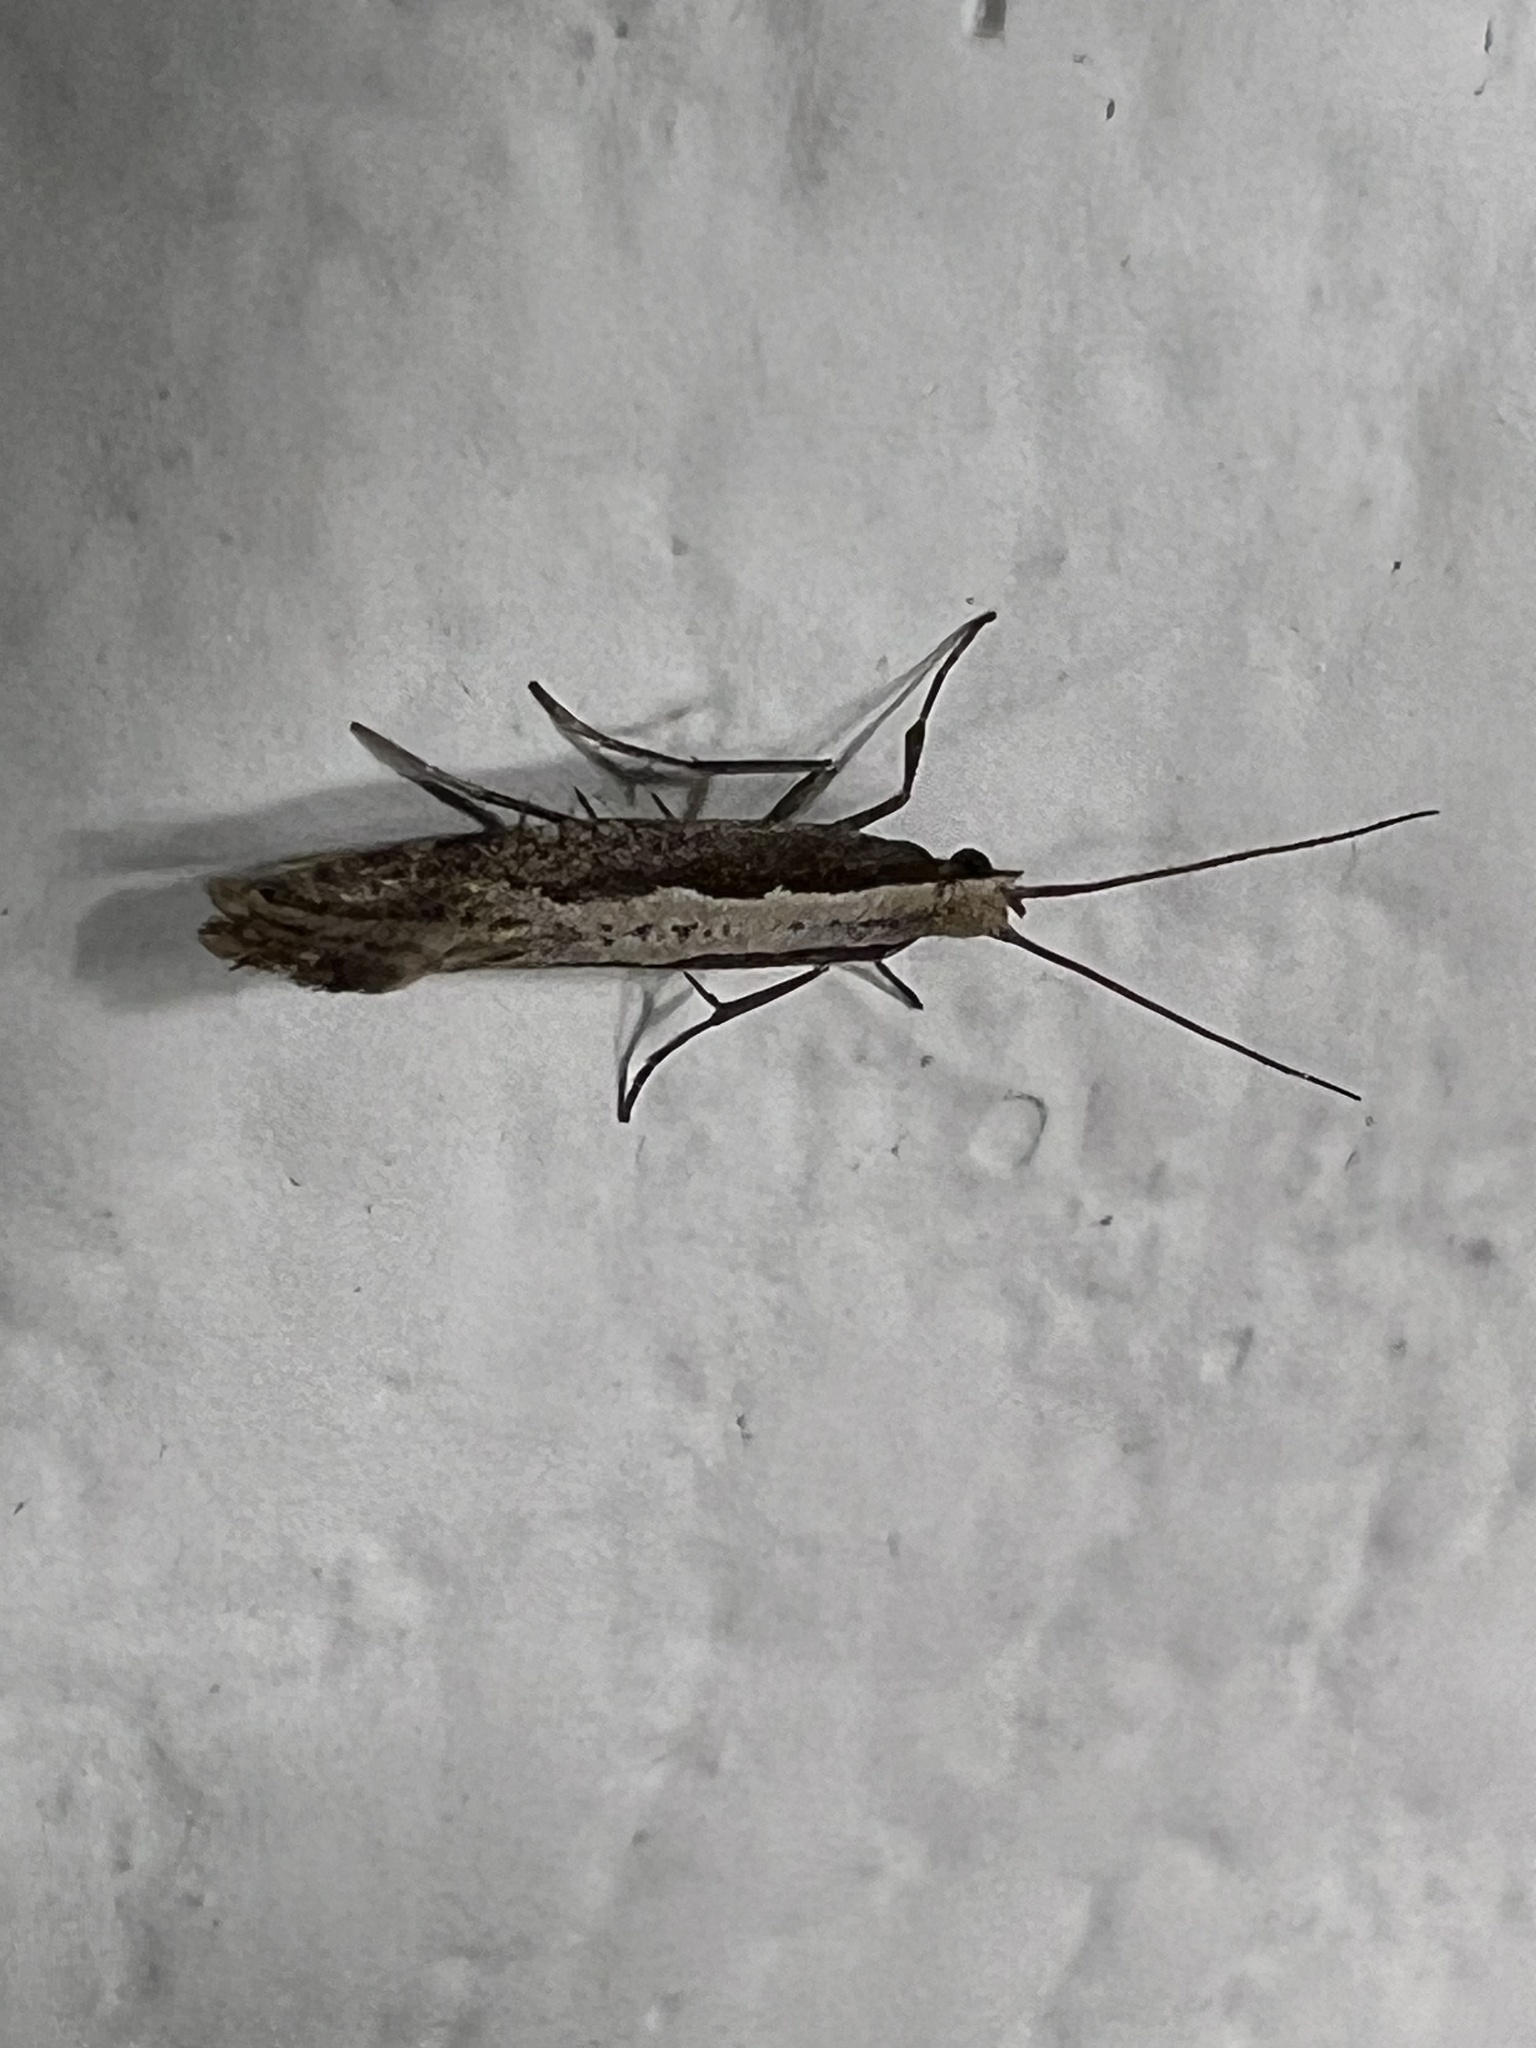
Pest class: diamondback_moth